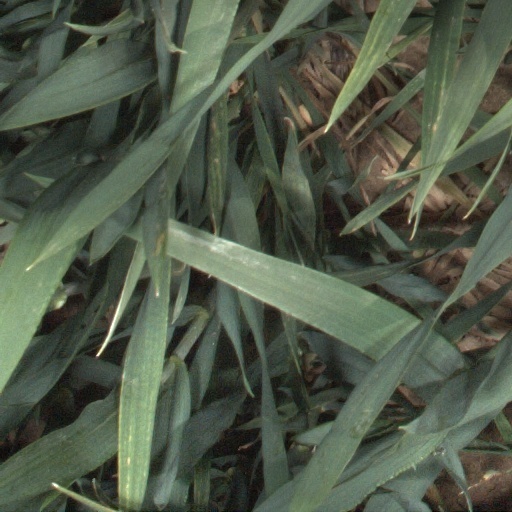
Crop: wheat